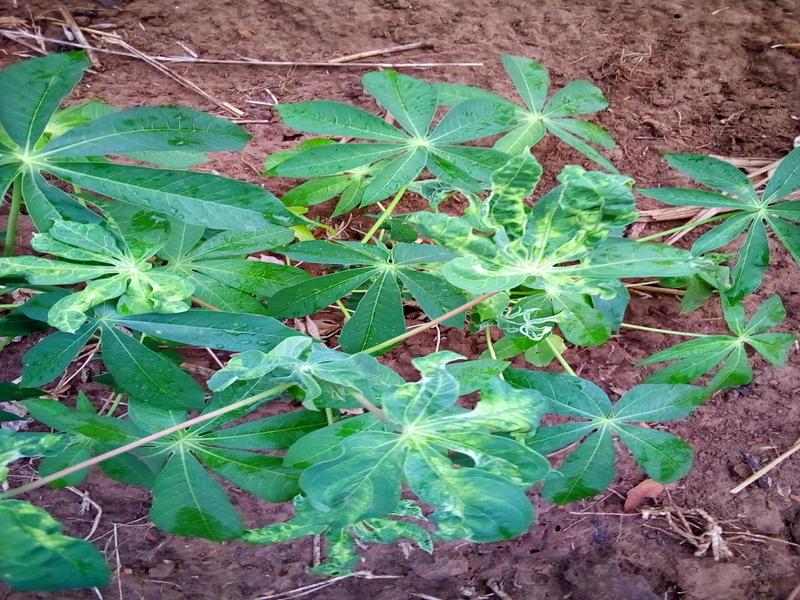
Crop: cassava
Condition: mosaic_disease